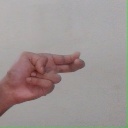
अक्षर: ह